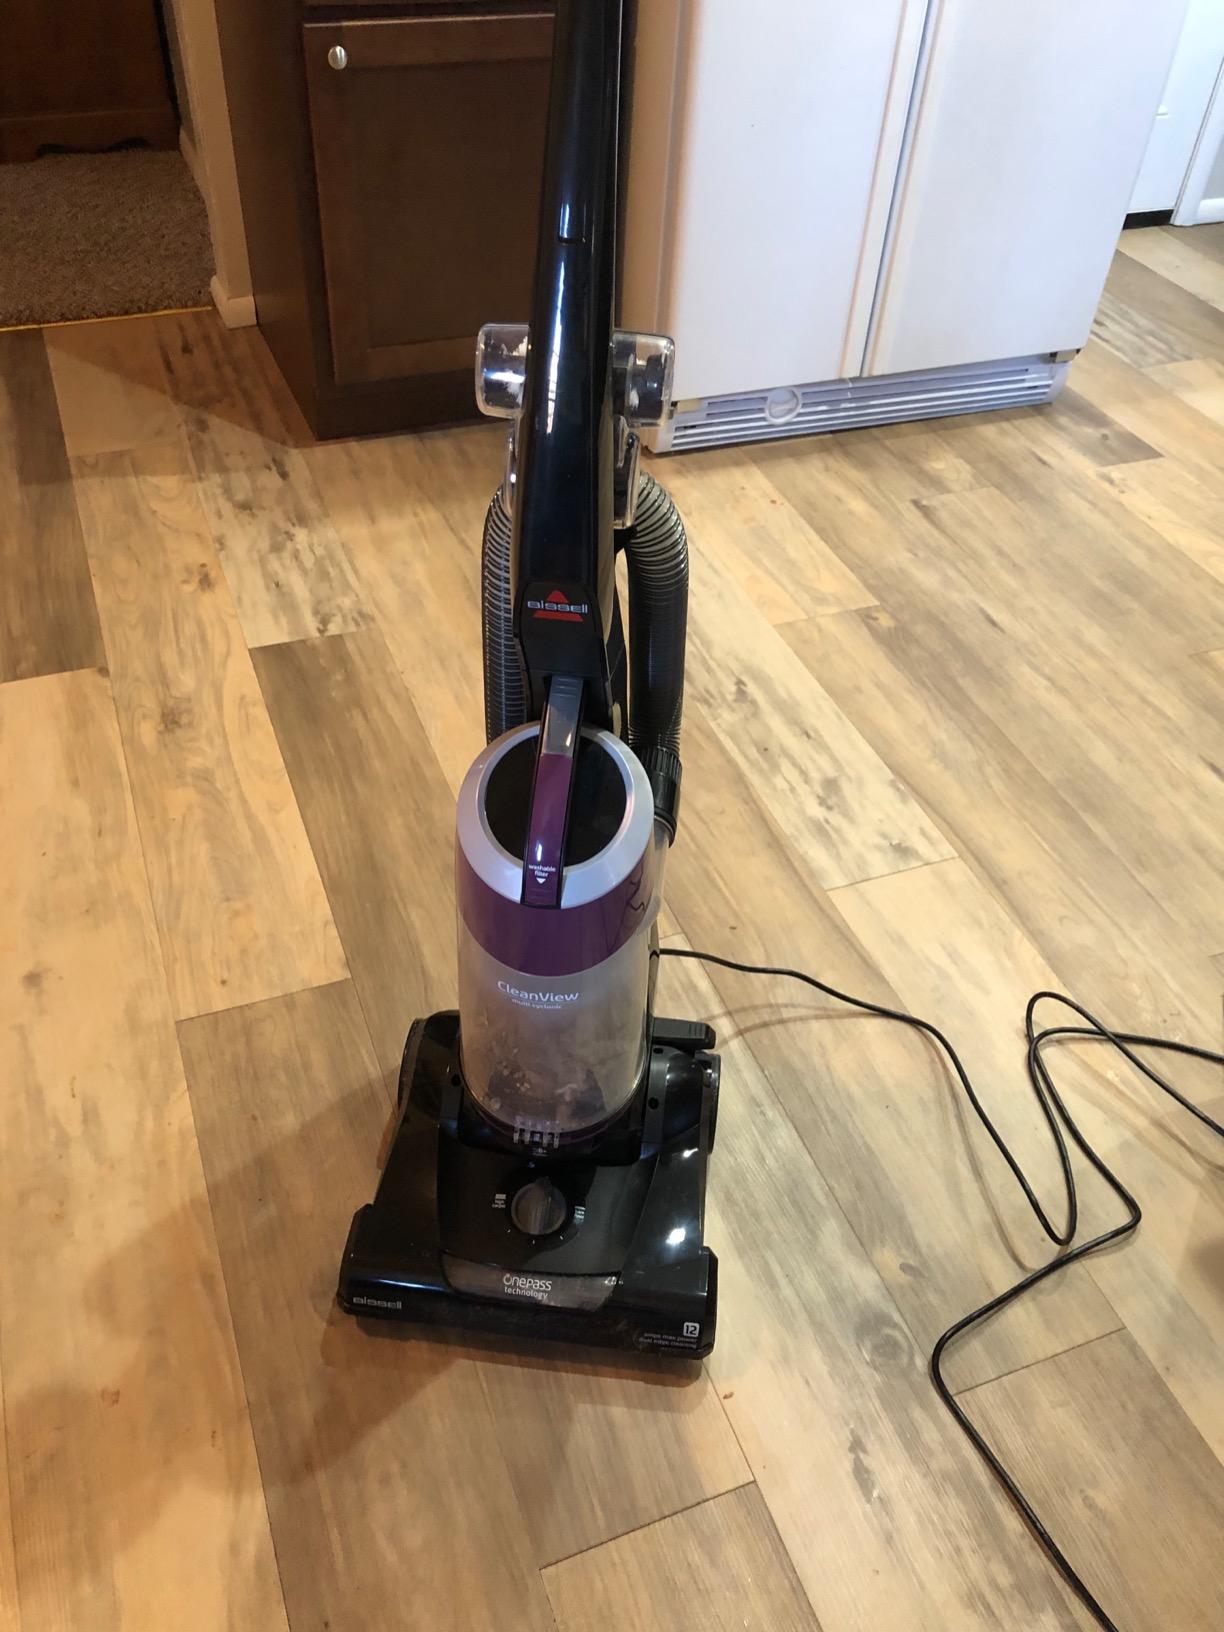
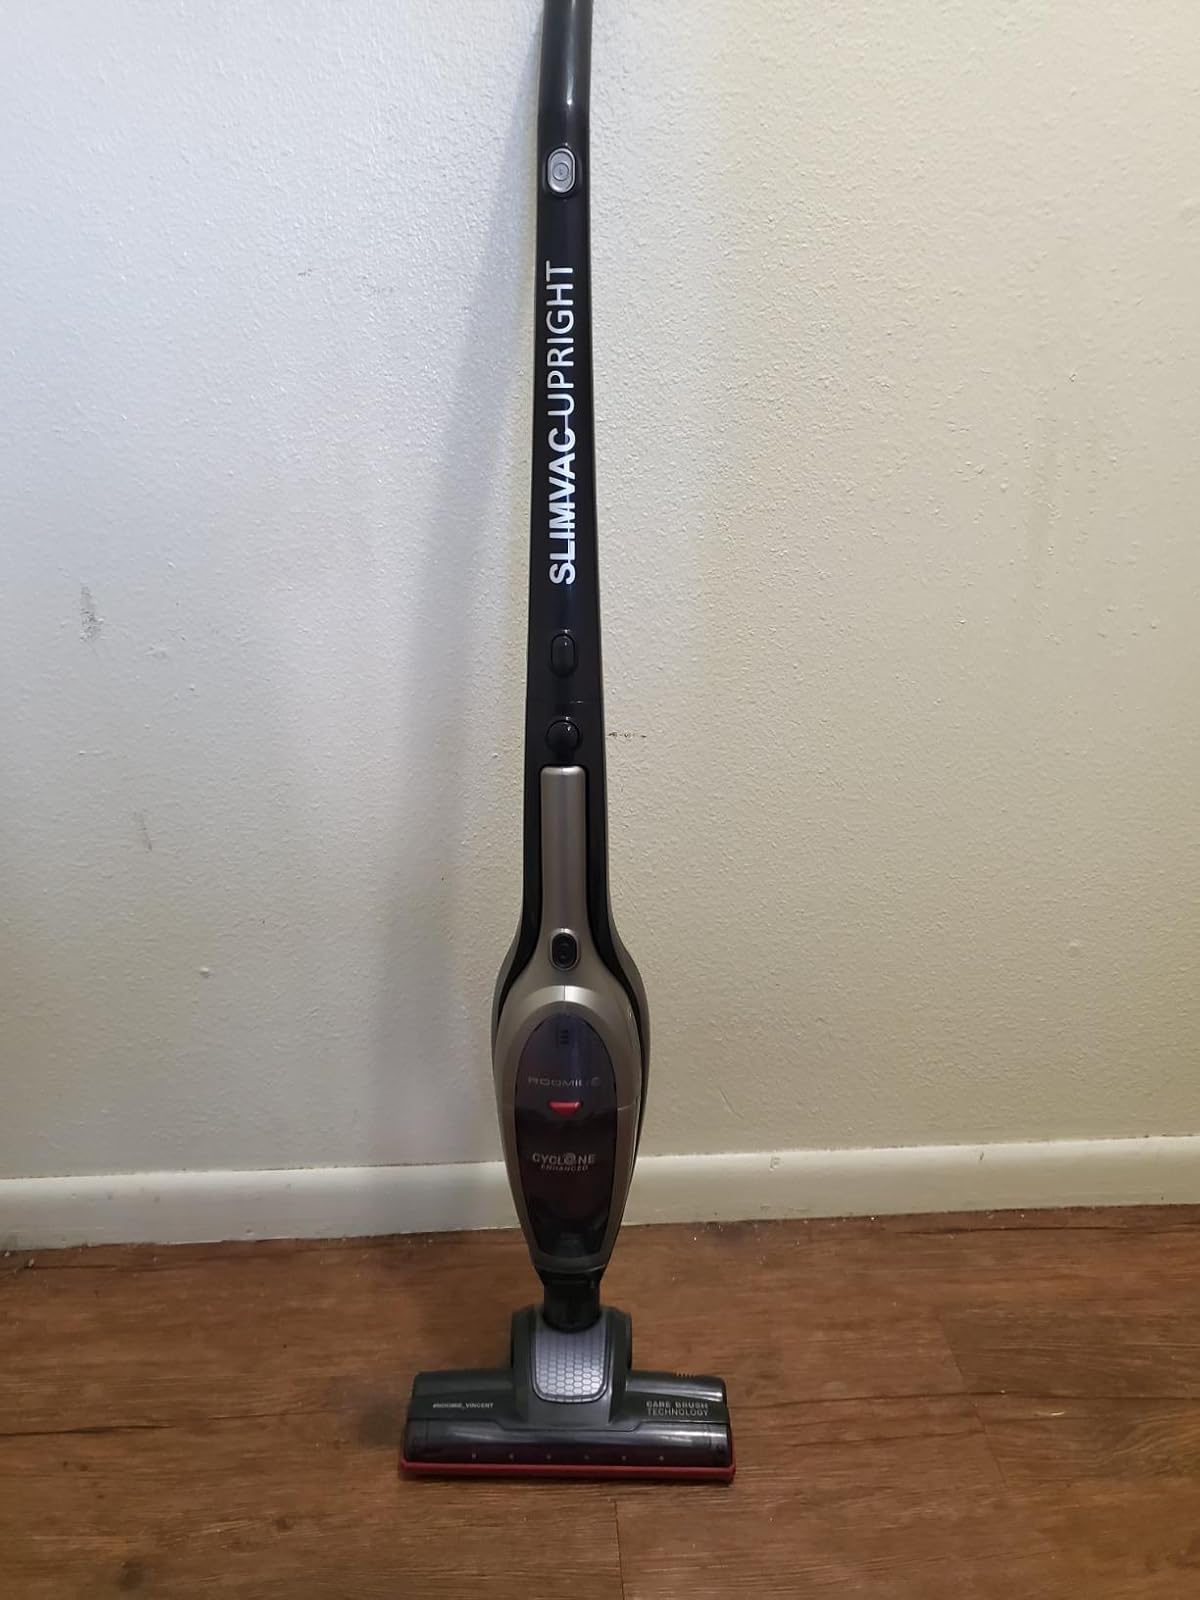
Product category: items_vacuum
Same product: no